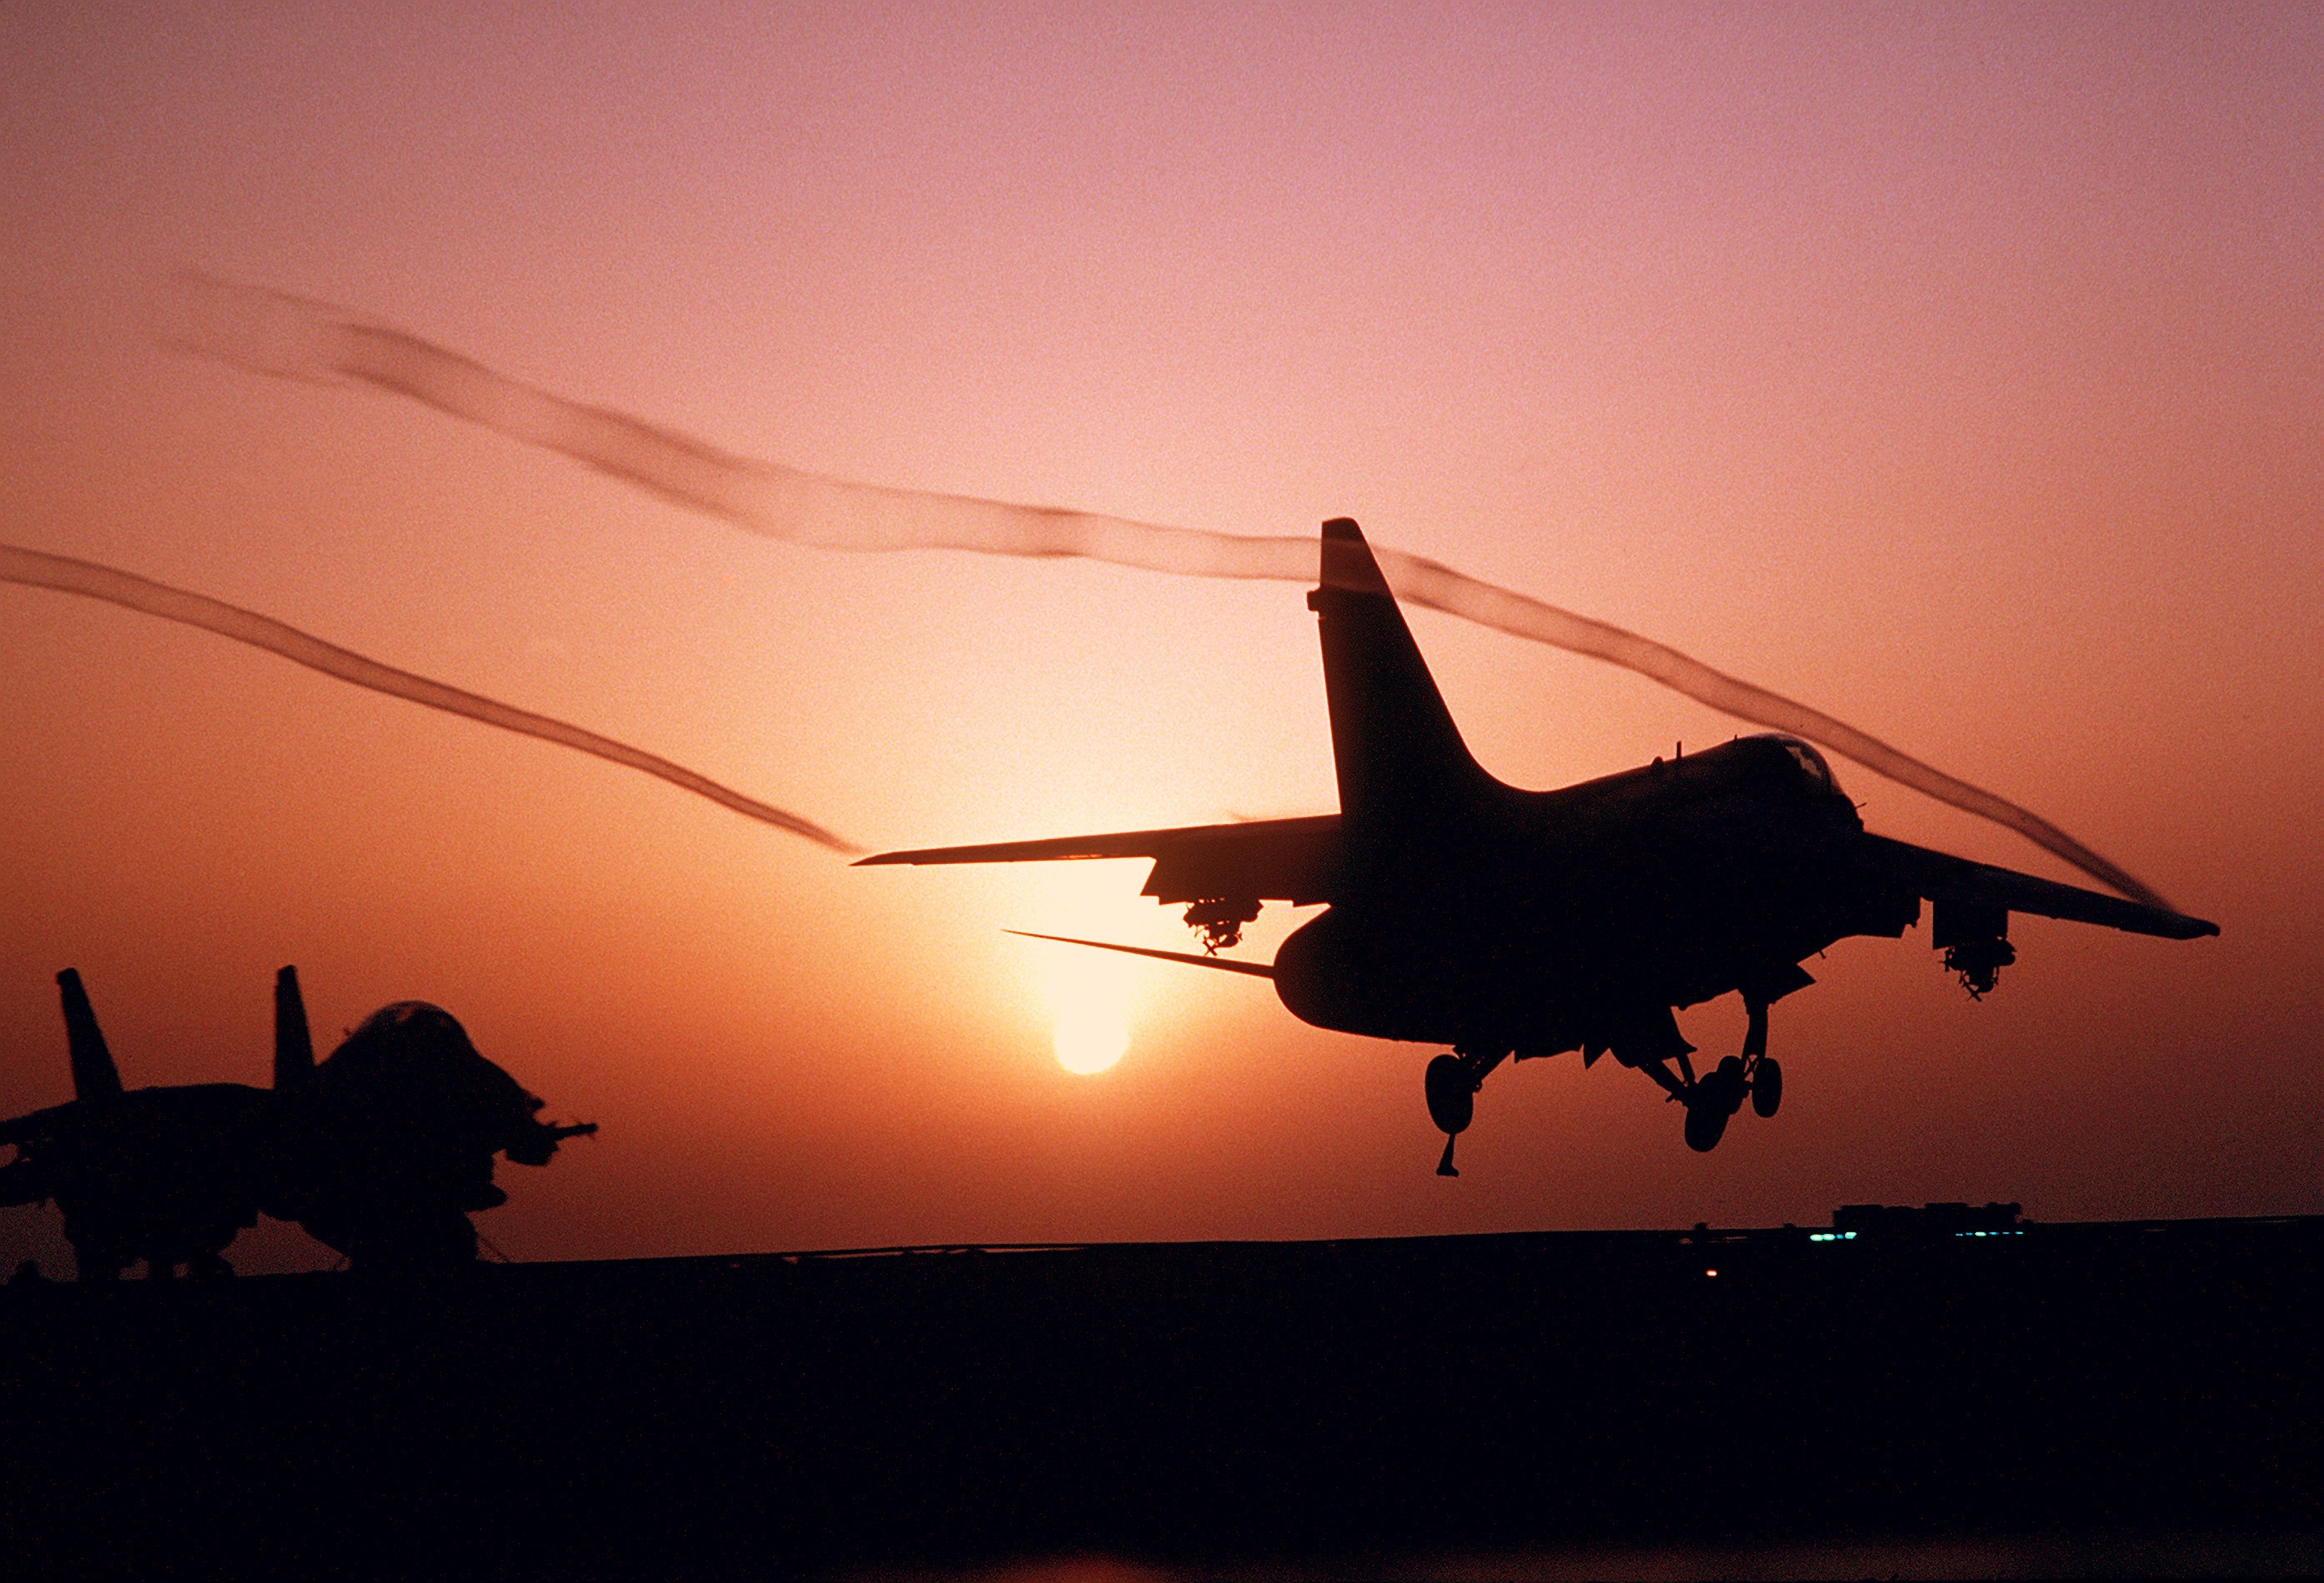
silhouette, wing, sunrise, sunset, morning, dawn, airplane, aircraft, fighter jet, dusk, evening, vehicle, flight, colorful, outside, colors, airliner, contrails, beautiful, silhouettes, atmosphere of earth, a 7 corsair